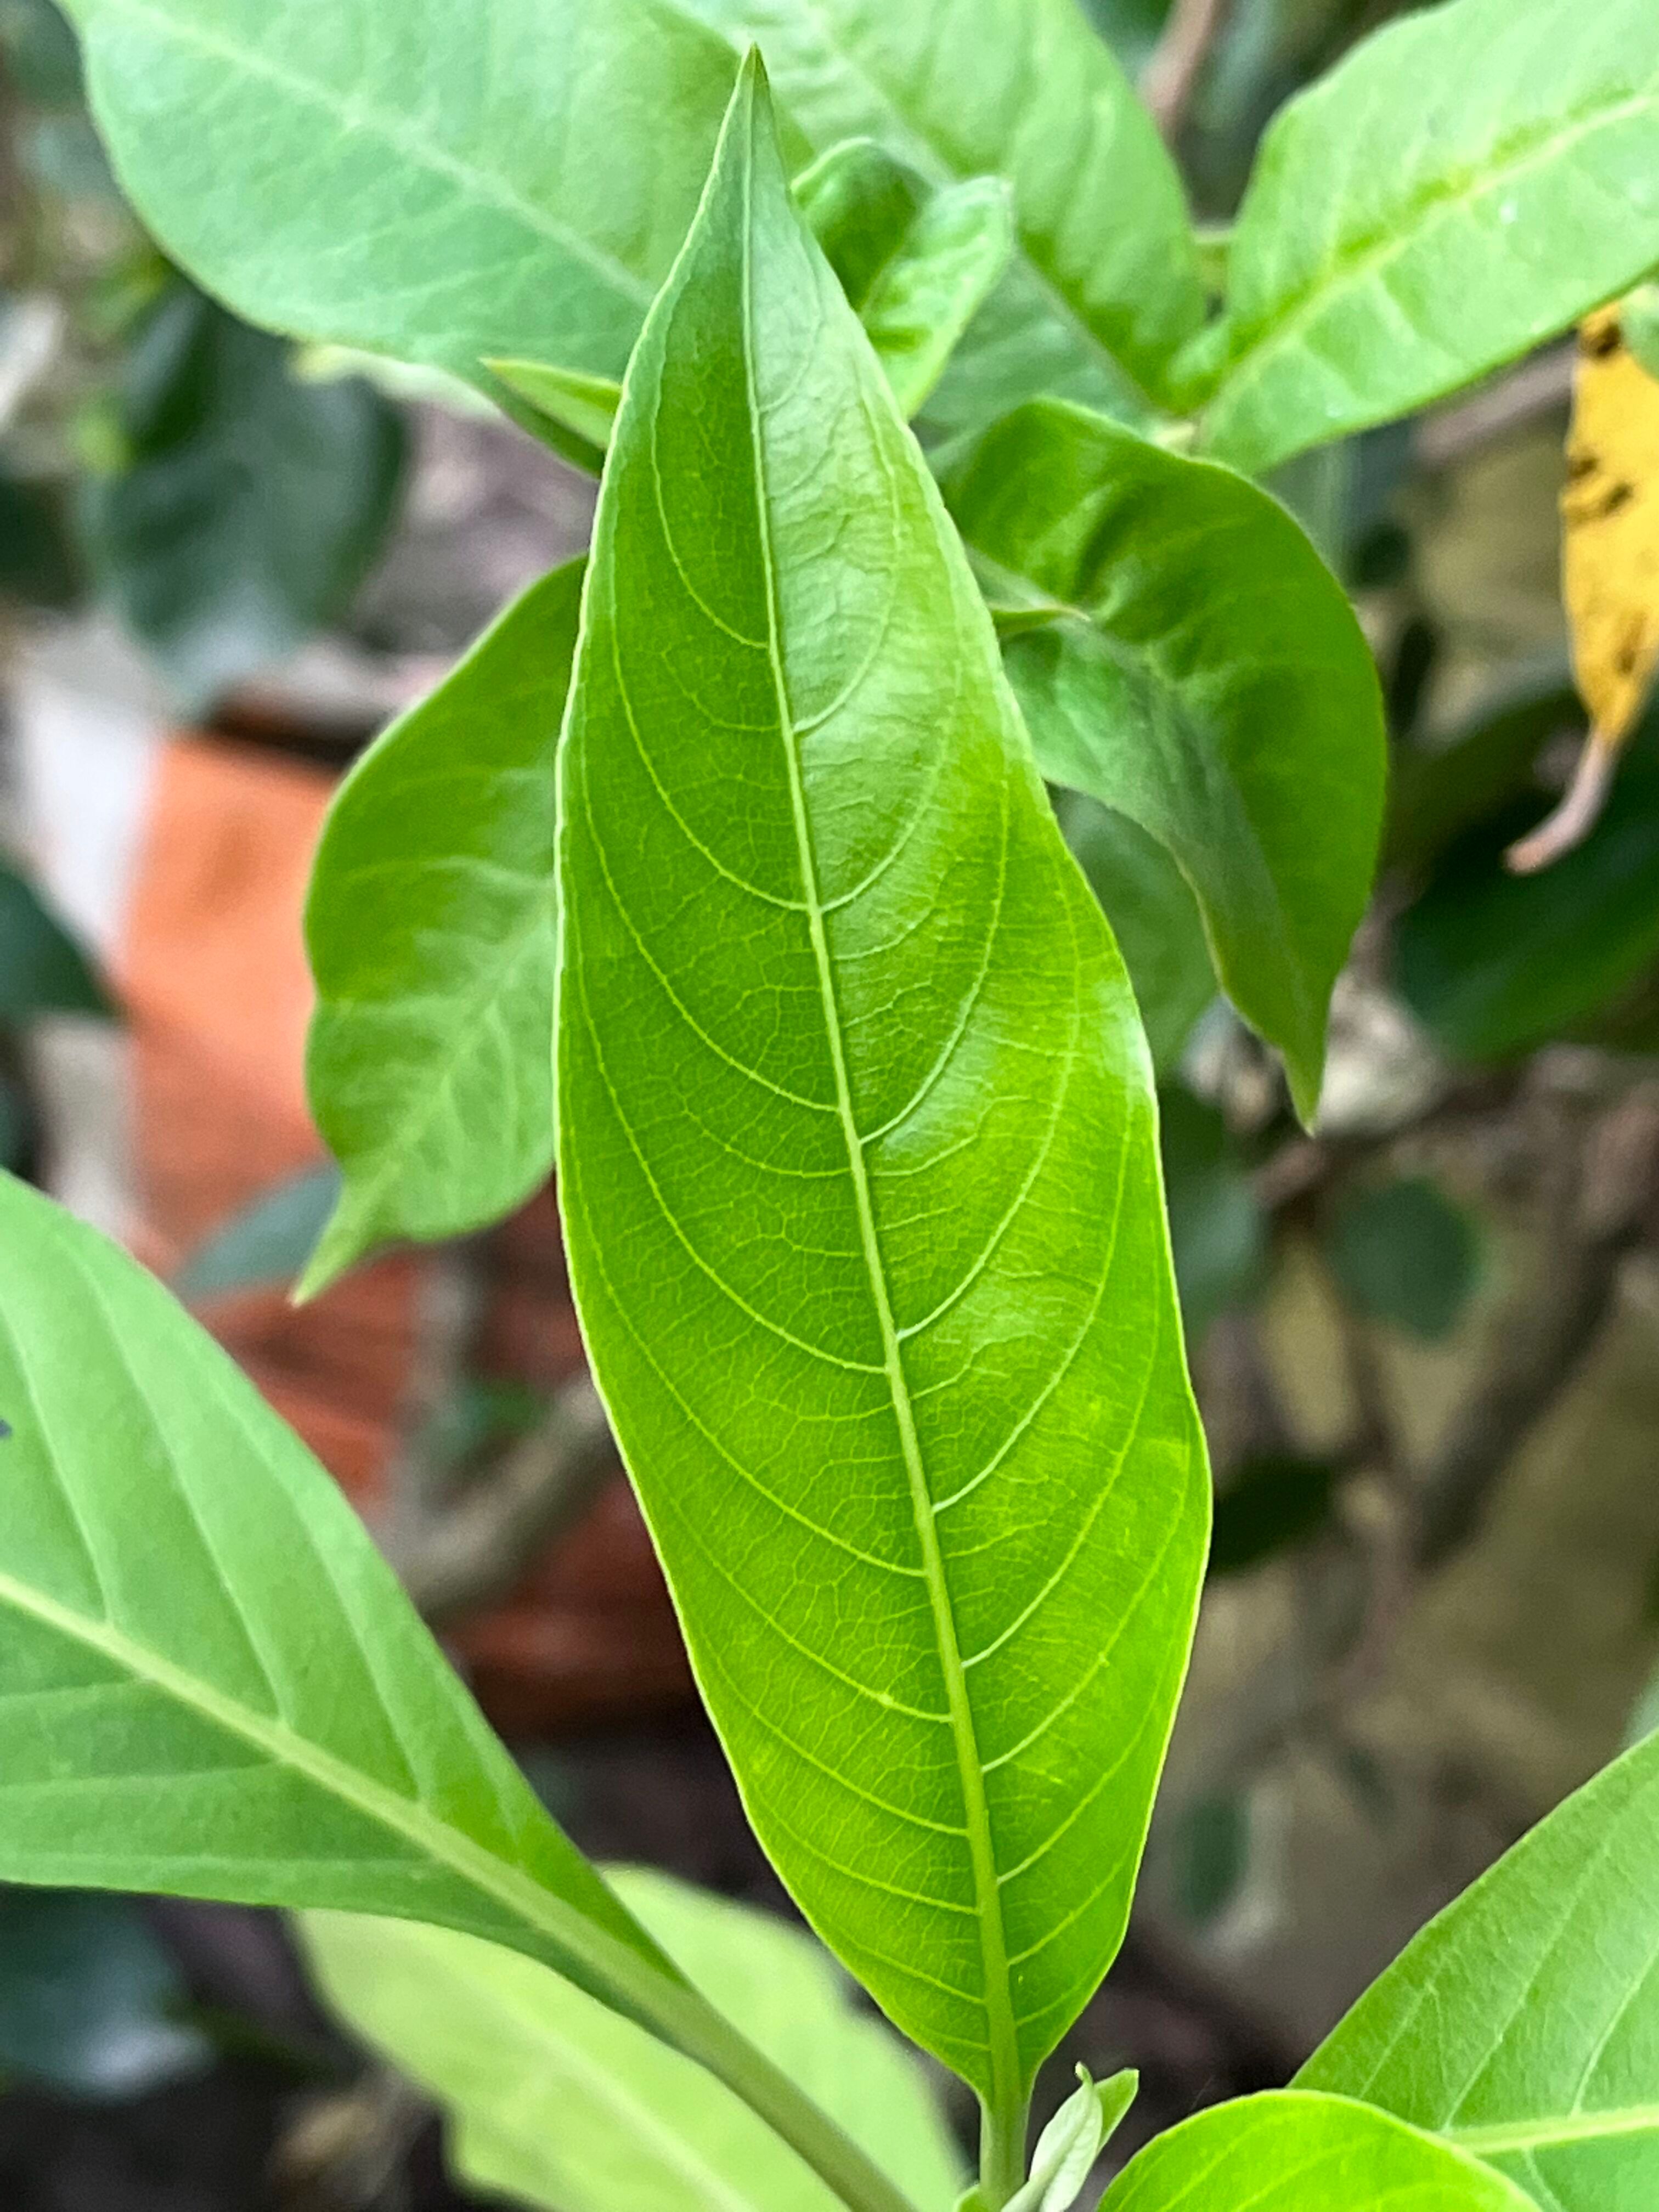
Plant species: justicia-adhatoda